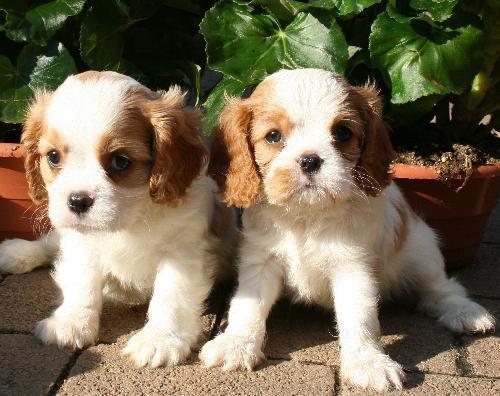
Blenheim_spaniel